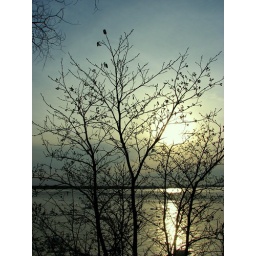
I love being near the water - river, lake or ocean.